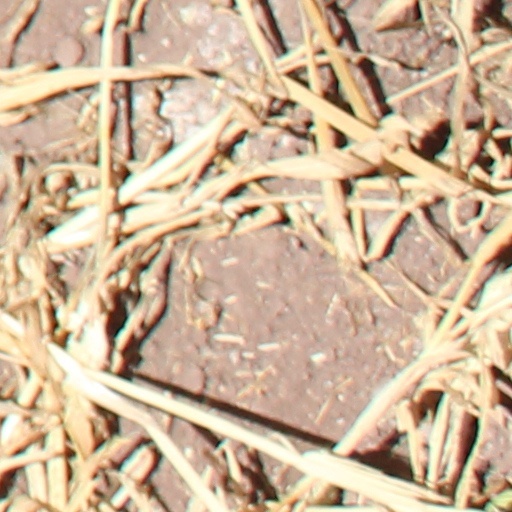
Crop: wheat